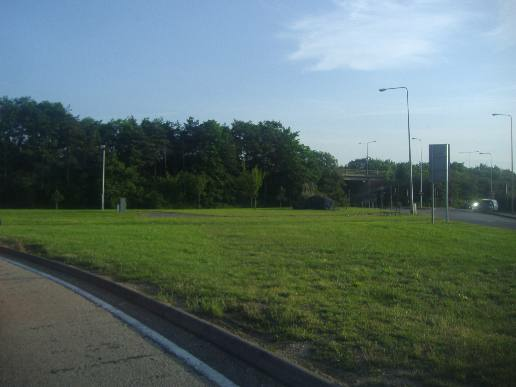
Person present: No